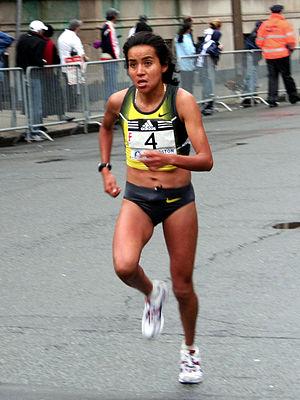
Madaí Pérez Carrillo, née le 2 février 1980 à Tlaxcala, est une athlète mexicaine.